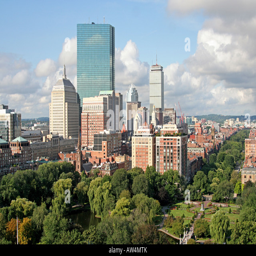
aerial view of the skyline